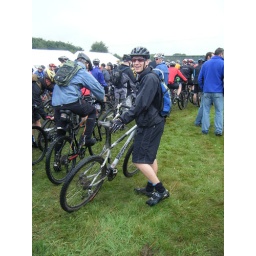
Hit the North 12 hour endurance mountain bike race. Held in Manchester, Sat July 19th 2008